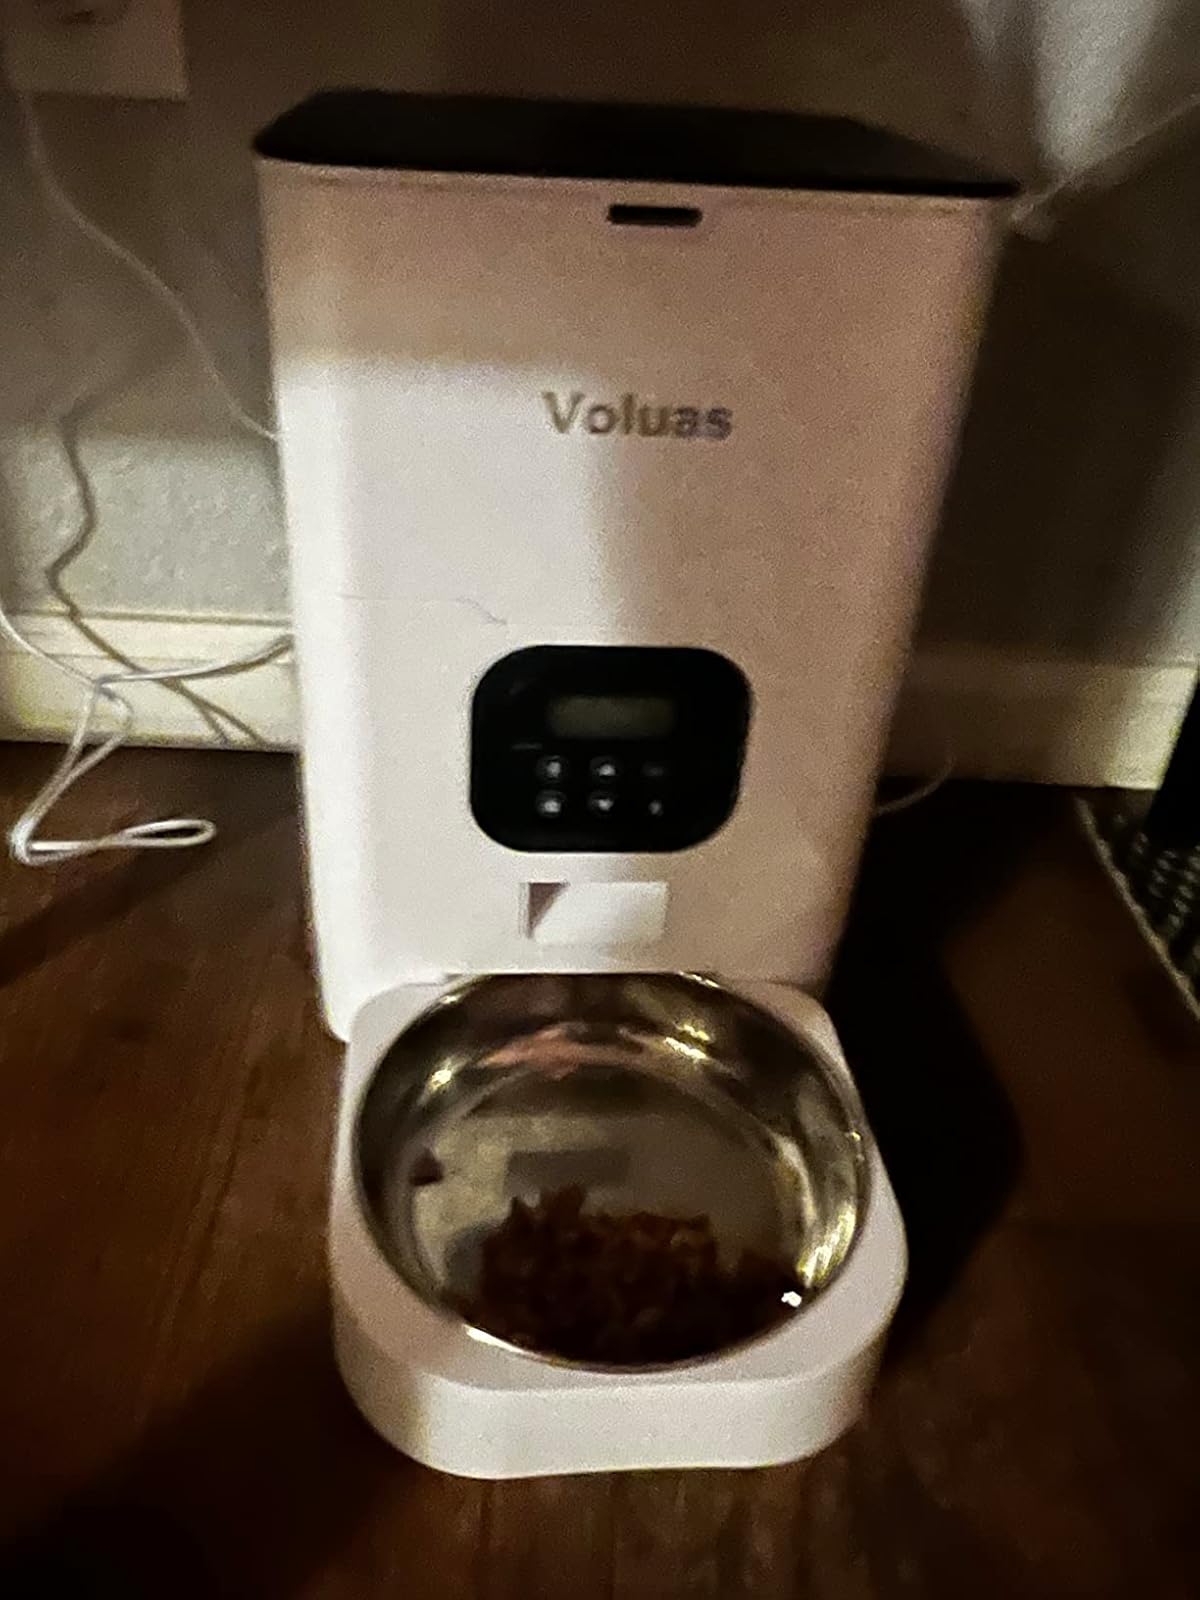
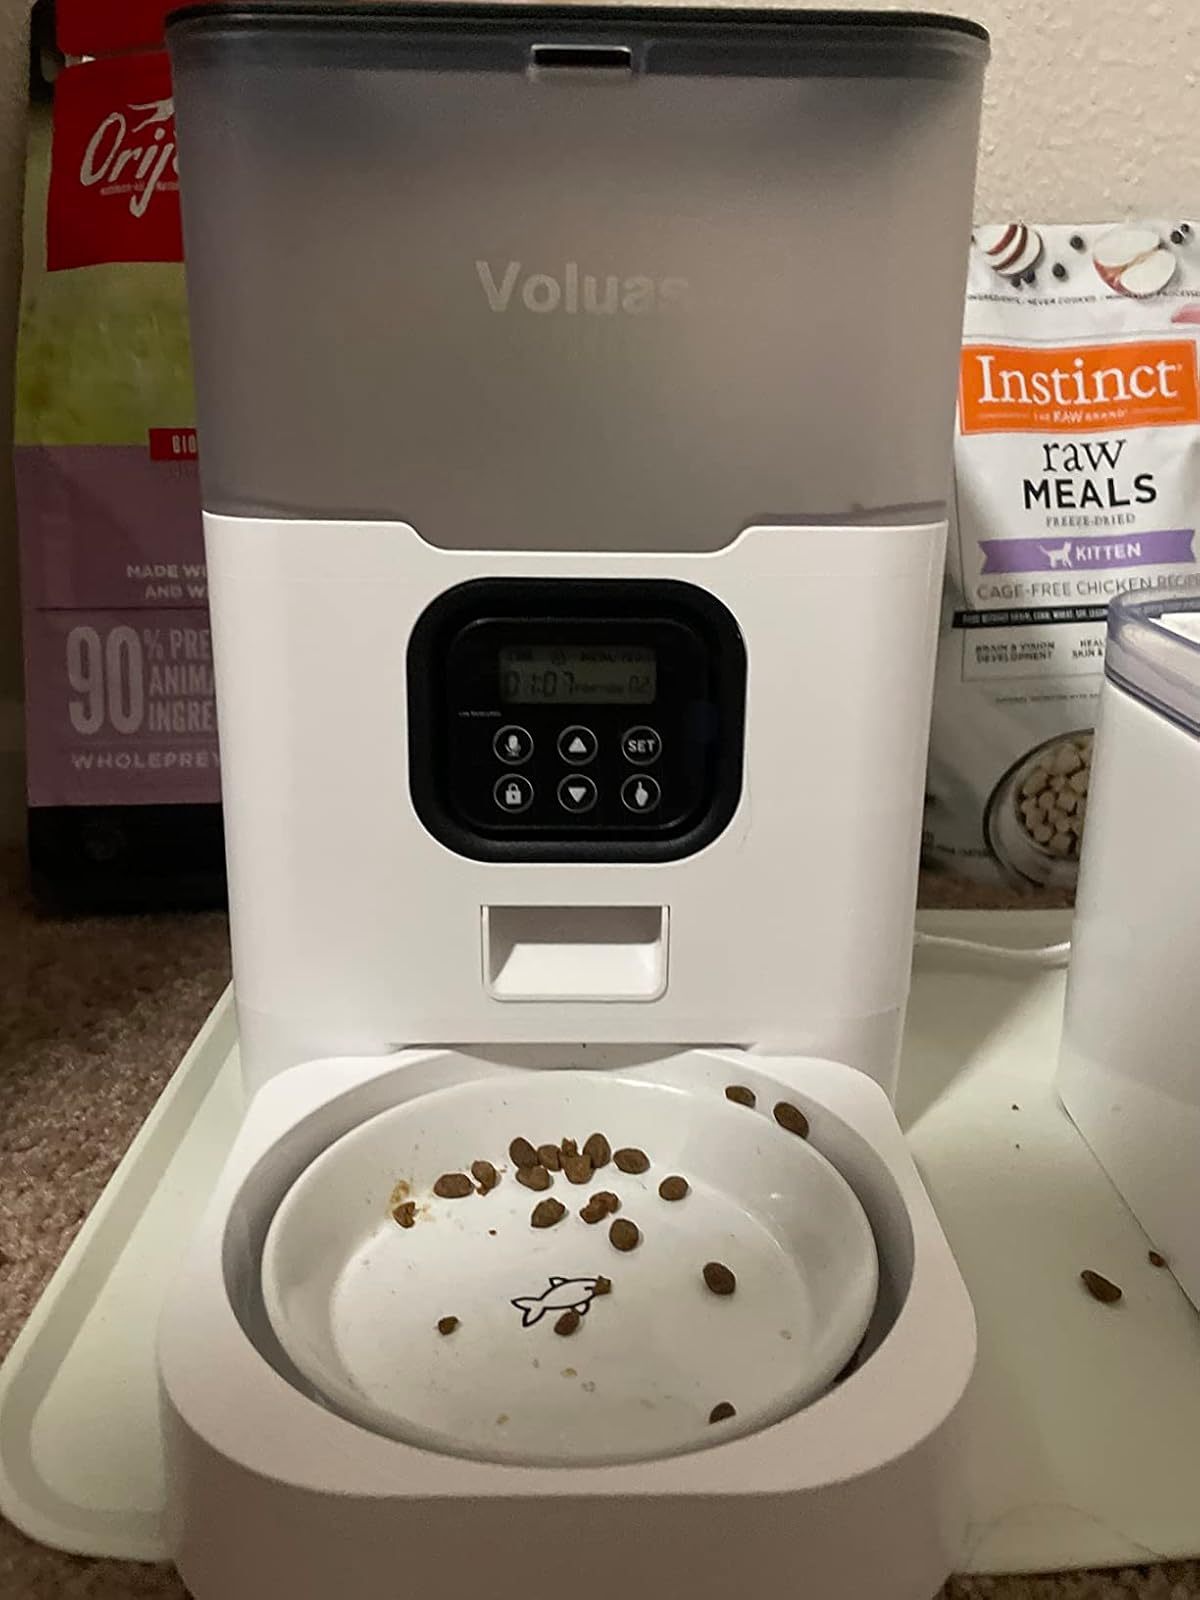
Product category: items_feeder
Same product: no